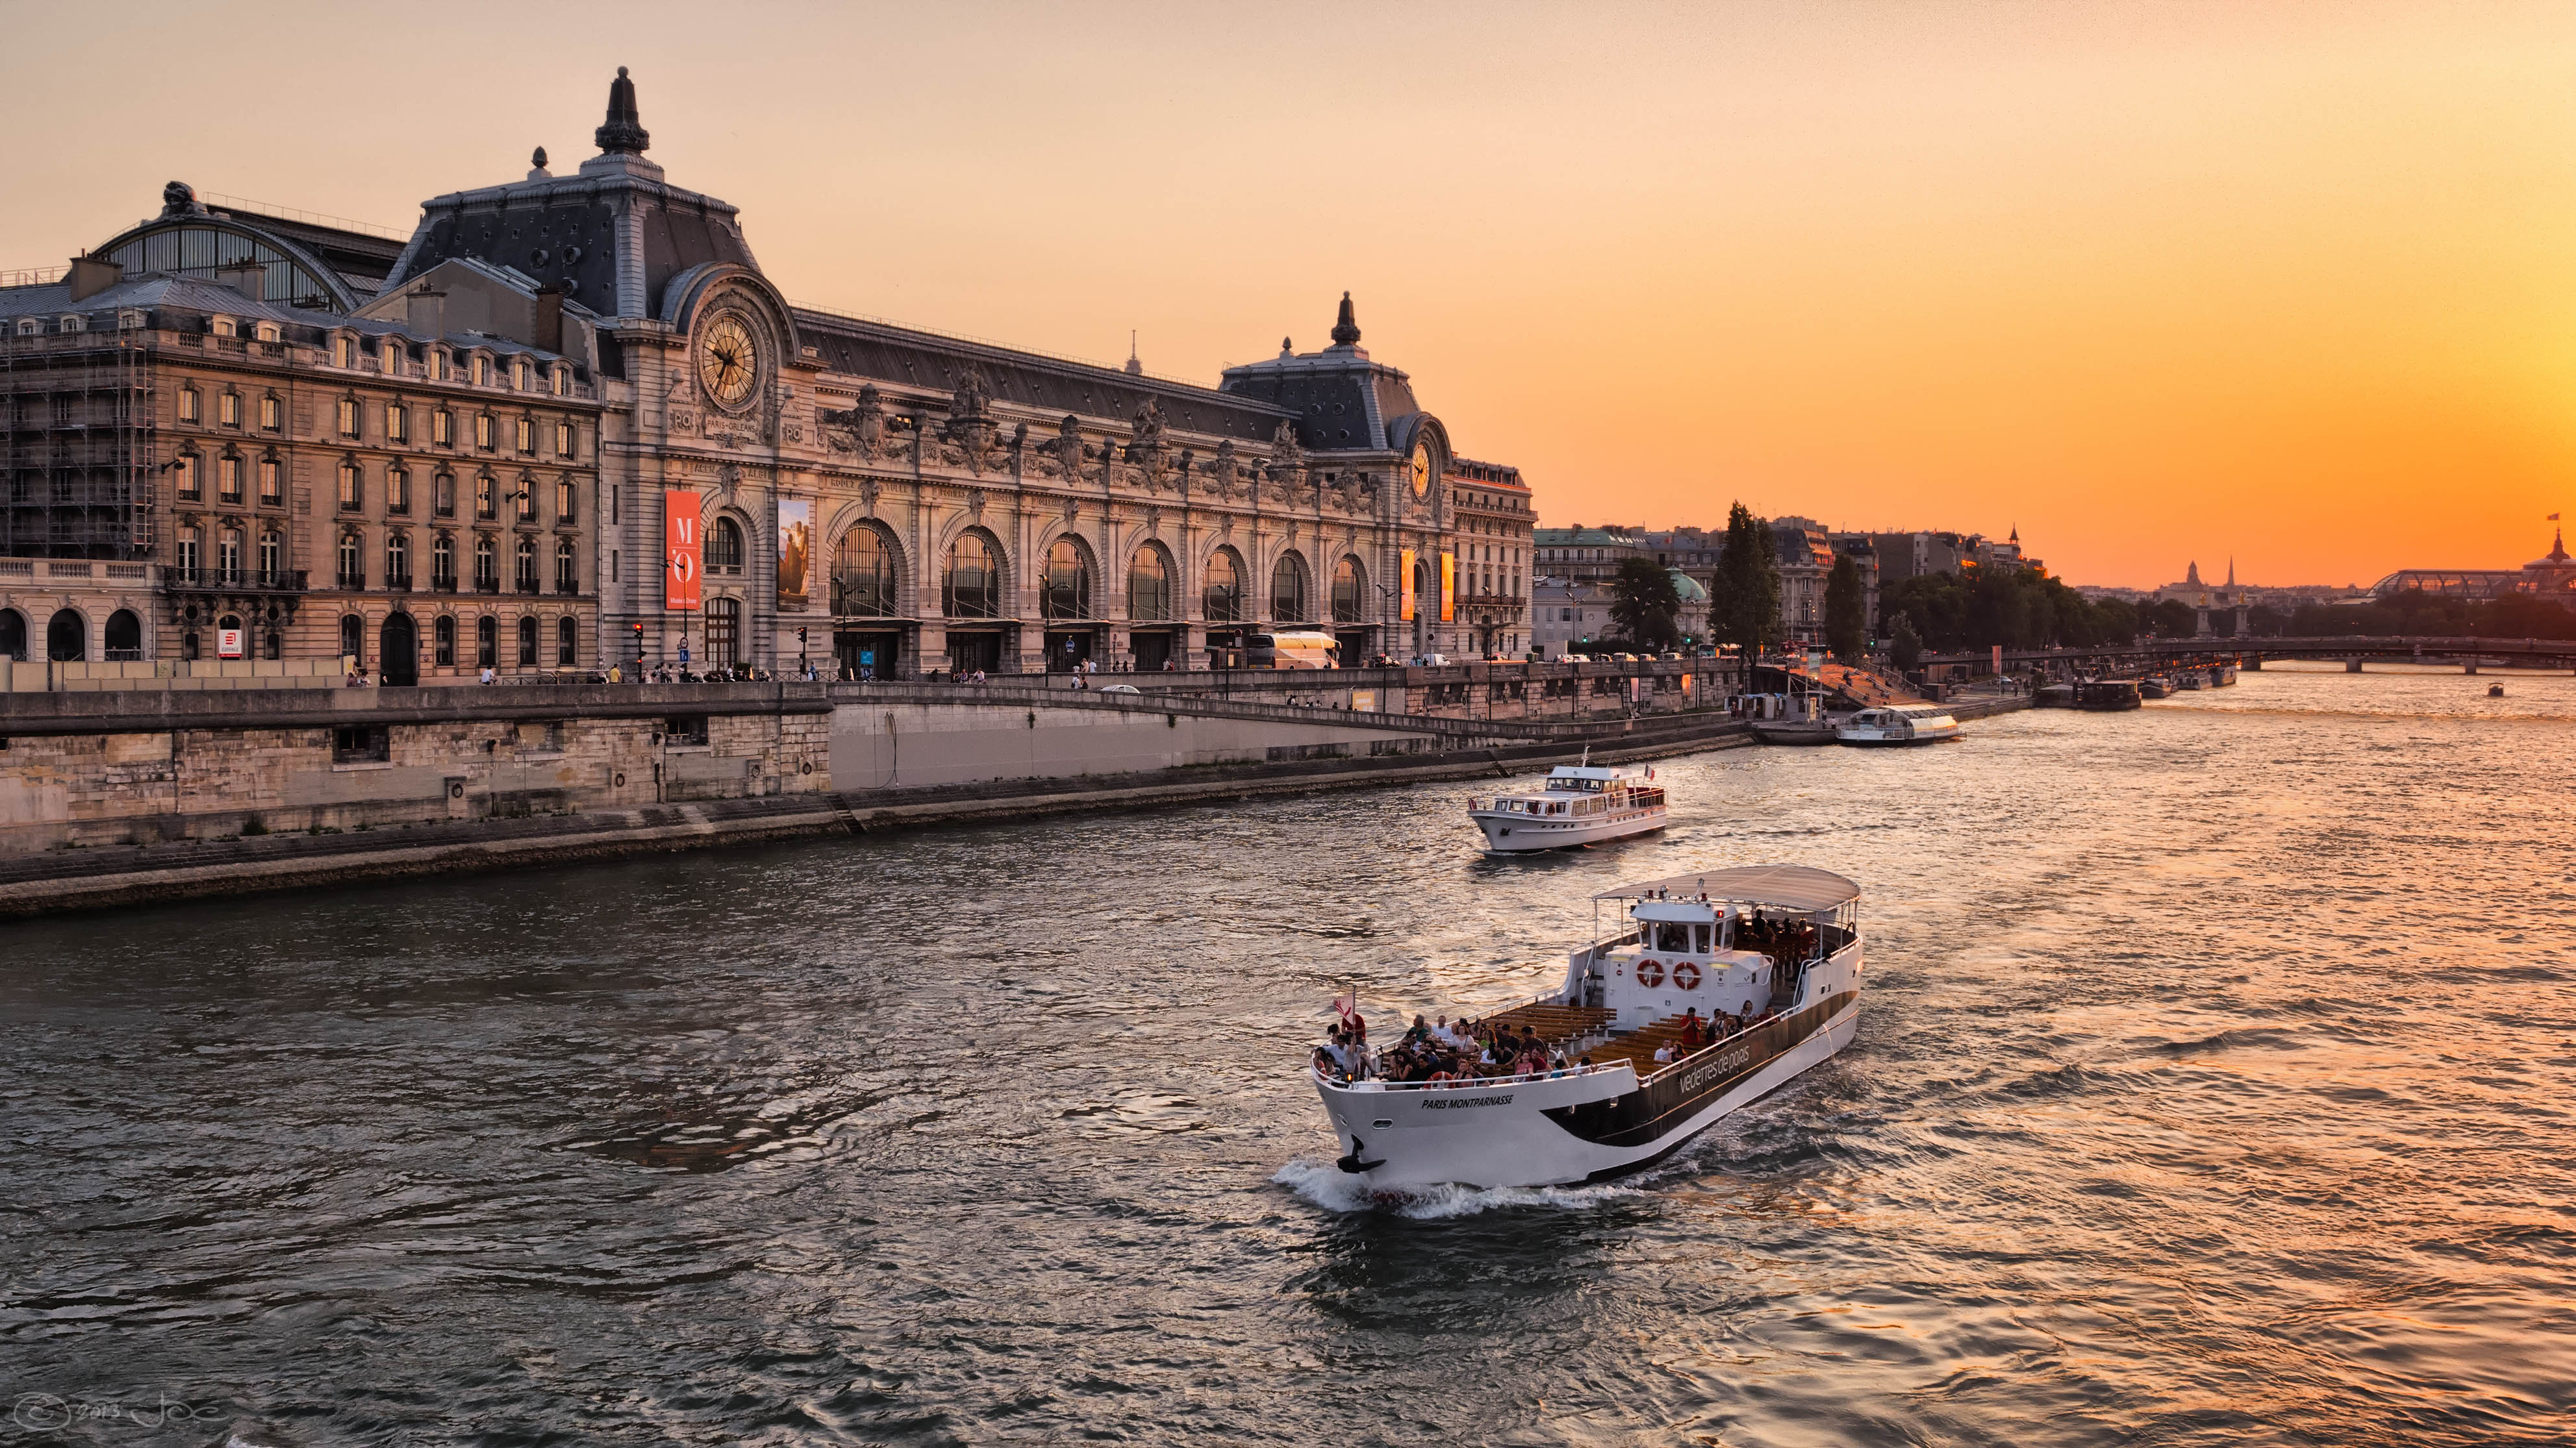
sea, coast, sunset, boat, morning, paris, river, canal, cityscape, dusk, evening, reflection, vehicle, harbor, waterway, body of water, places, hdr, 2013, channel, sns, lumix, panasonic, dmc, lx7, panasoniclumixdmclx7